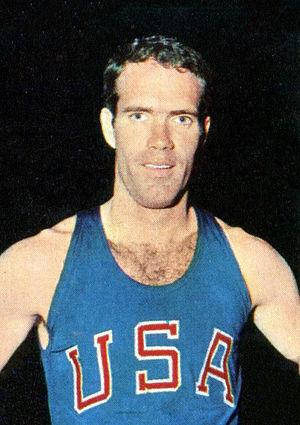
William Anthony « Bill » Toomey est un athlète américain, spécialiste du décathlon, ancien détenteur du record du monde.
Le record du monde du décathlon est actuellement détenu par le Français Kevin Mayer qui établit la performance de 9 126 points les 15 et 16 septembre 2018 lors du Décastar de Talence.
L'épreuve du décathlon aux Jeux olympiques de 1968 s'est déroulée les 18 et 19 octobre 1968 au Stade olympique universitaire de Mexico, au Mexique. Elle est remportée par l'Américain Bill Toomey.